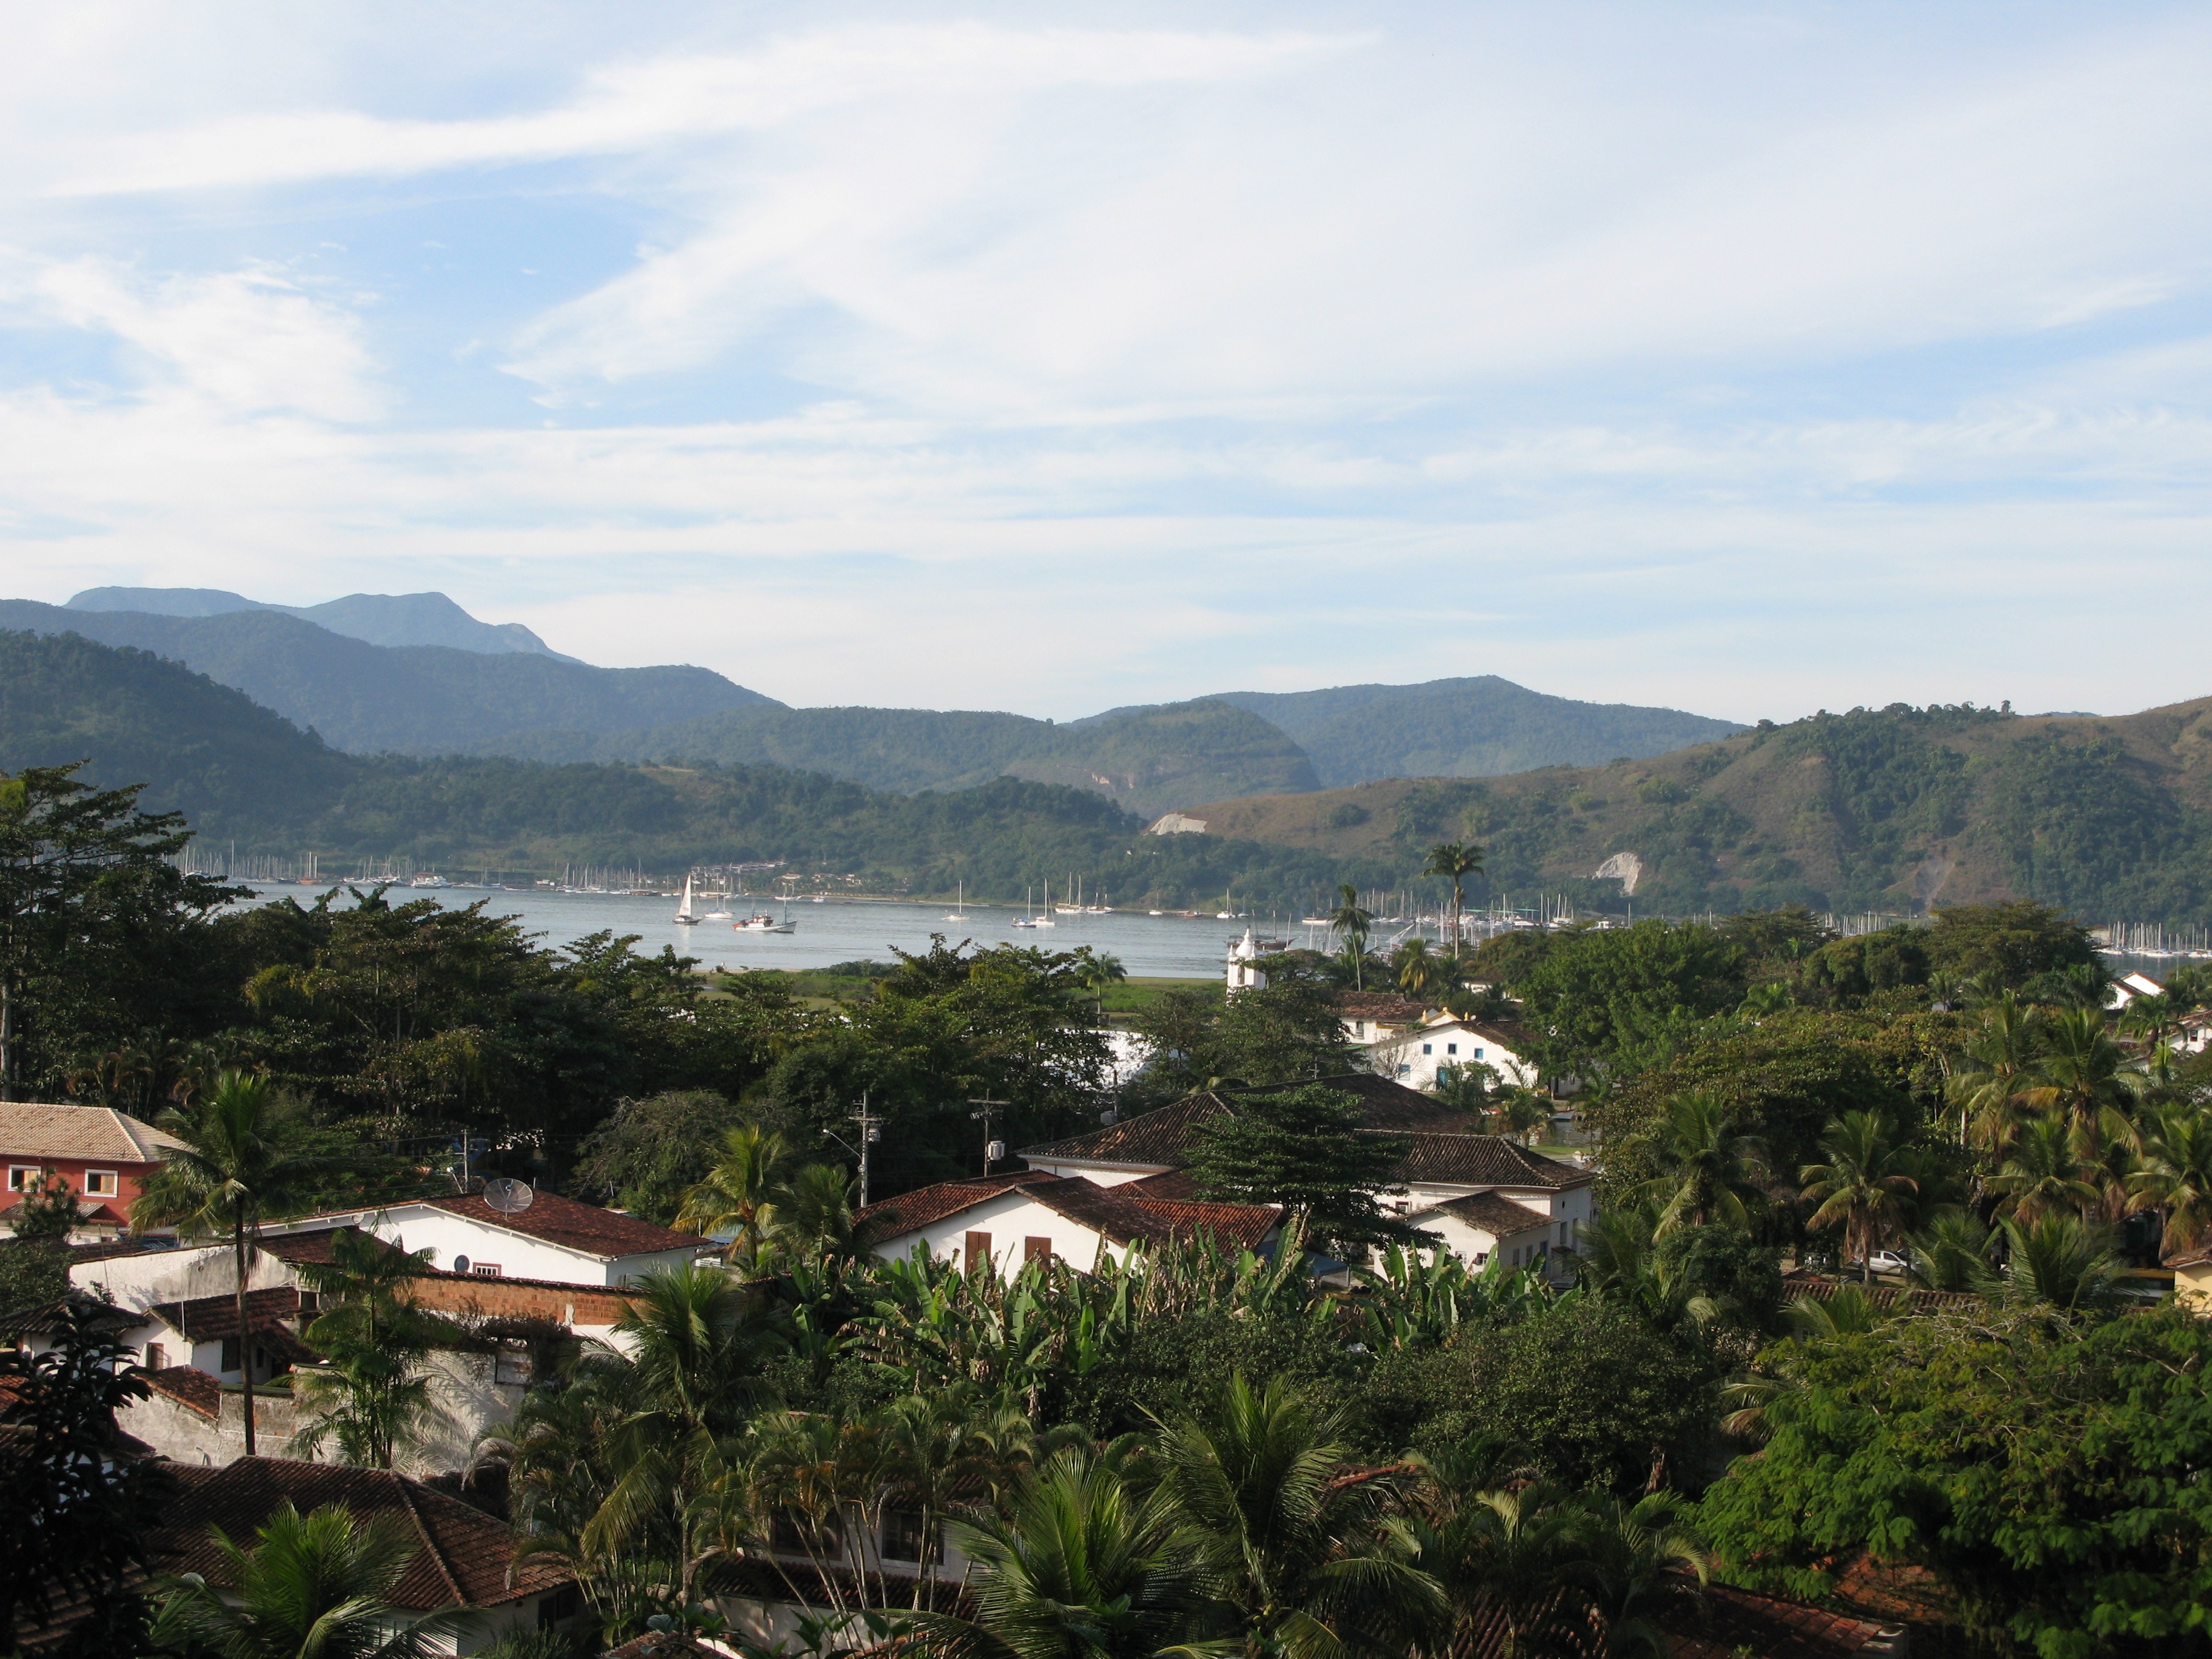
landscape, sea, mountain, hill, town, vacation, village, bay, resort, estate, brazil, paraty, colonial